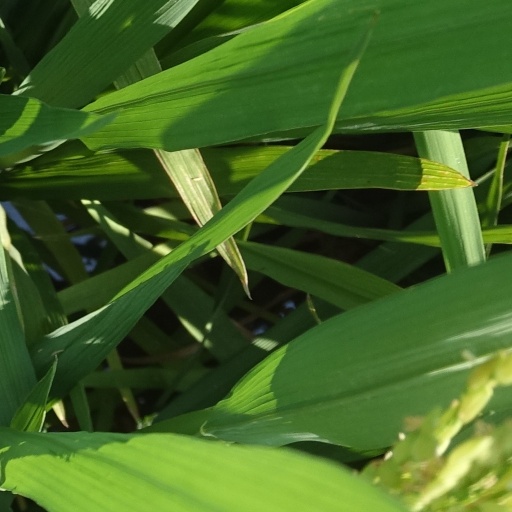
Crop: rice